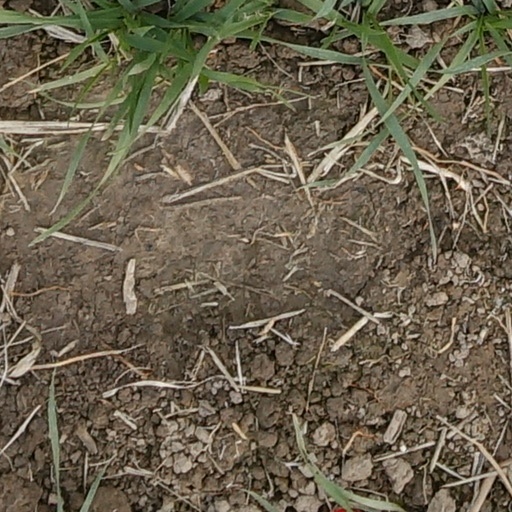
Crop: wheat